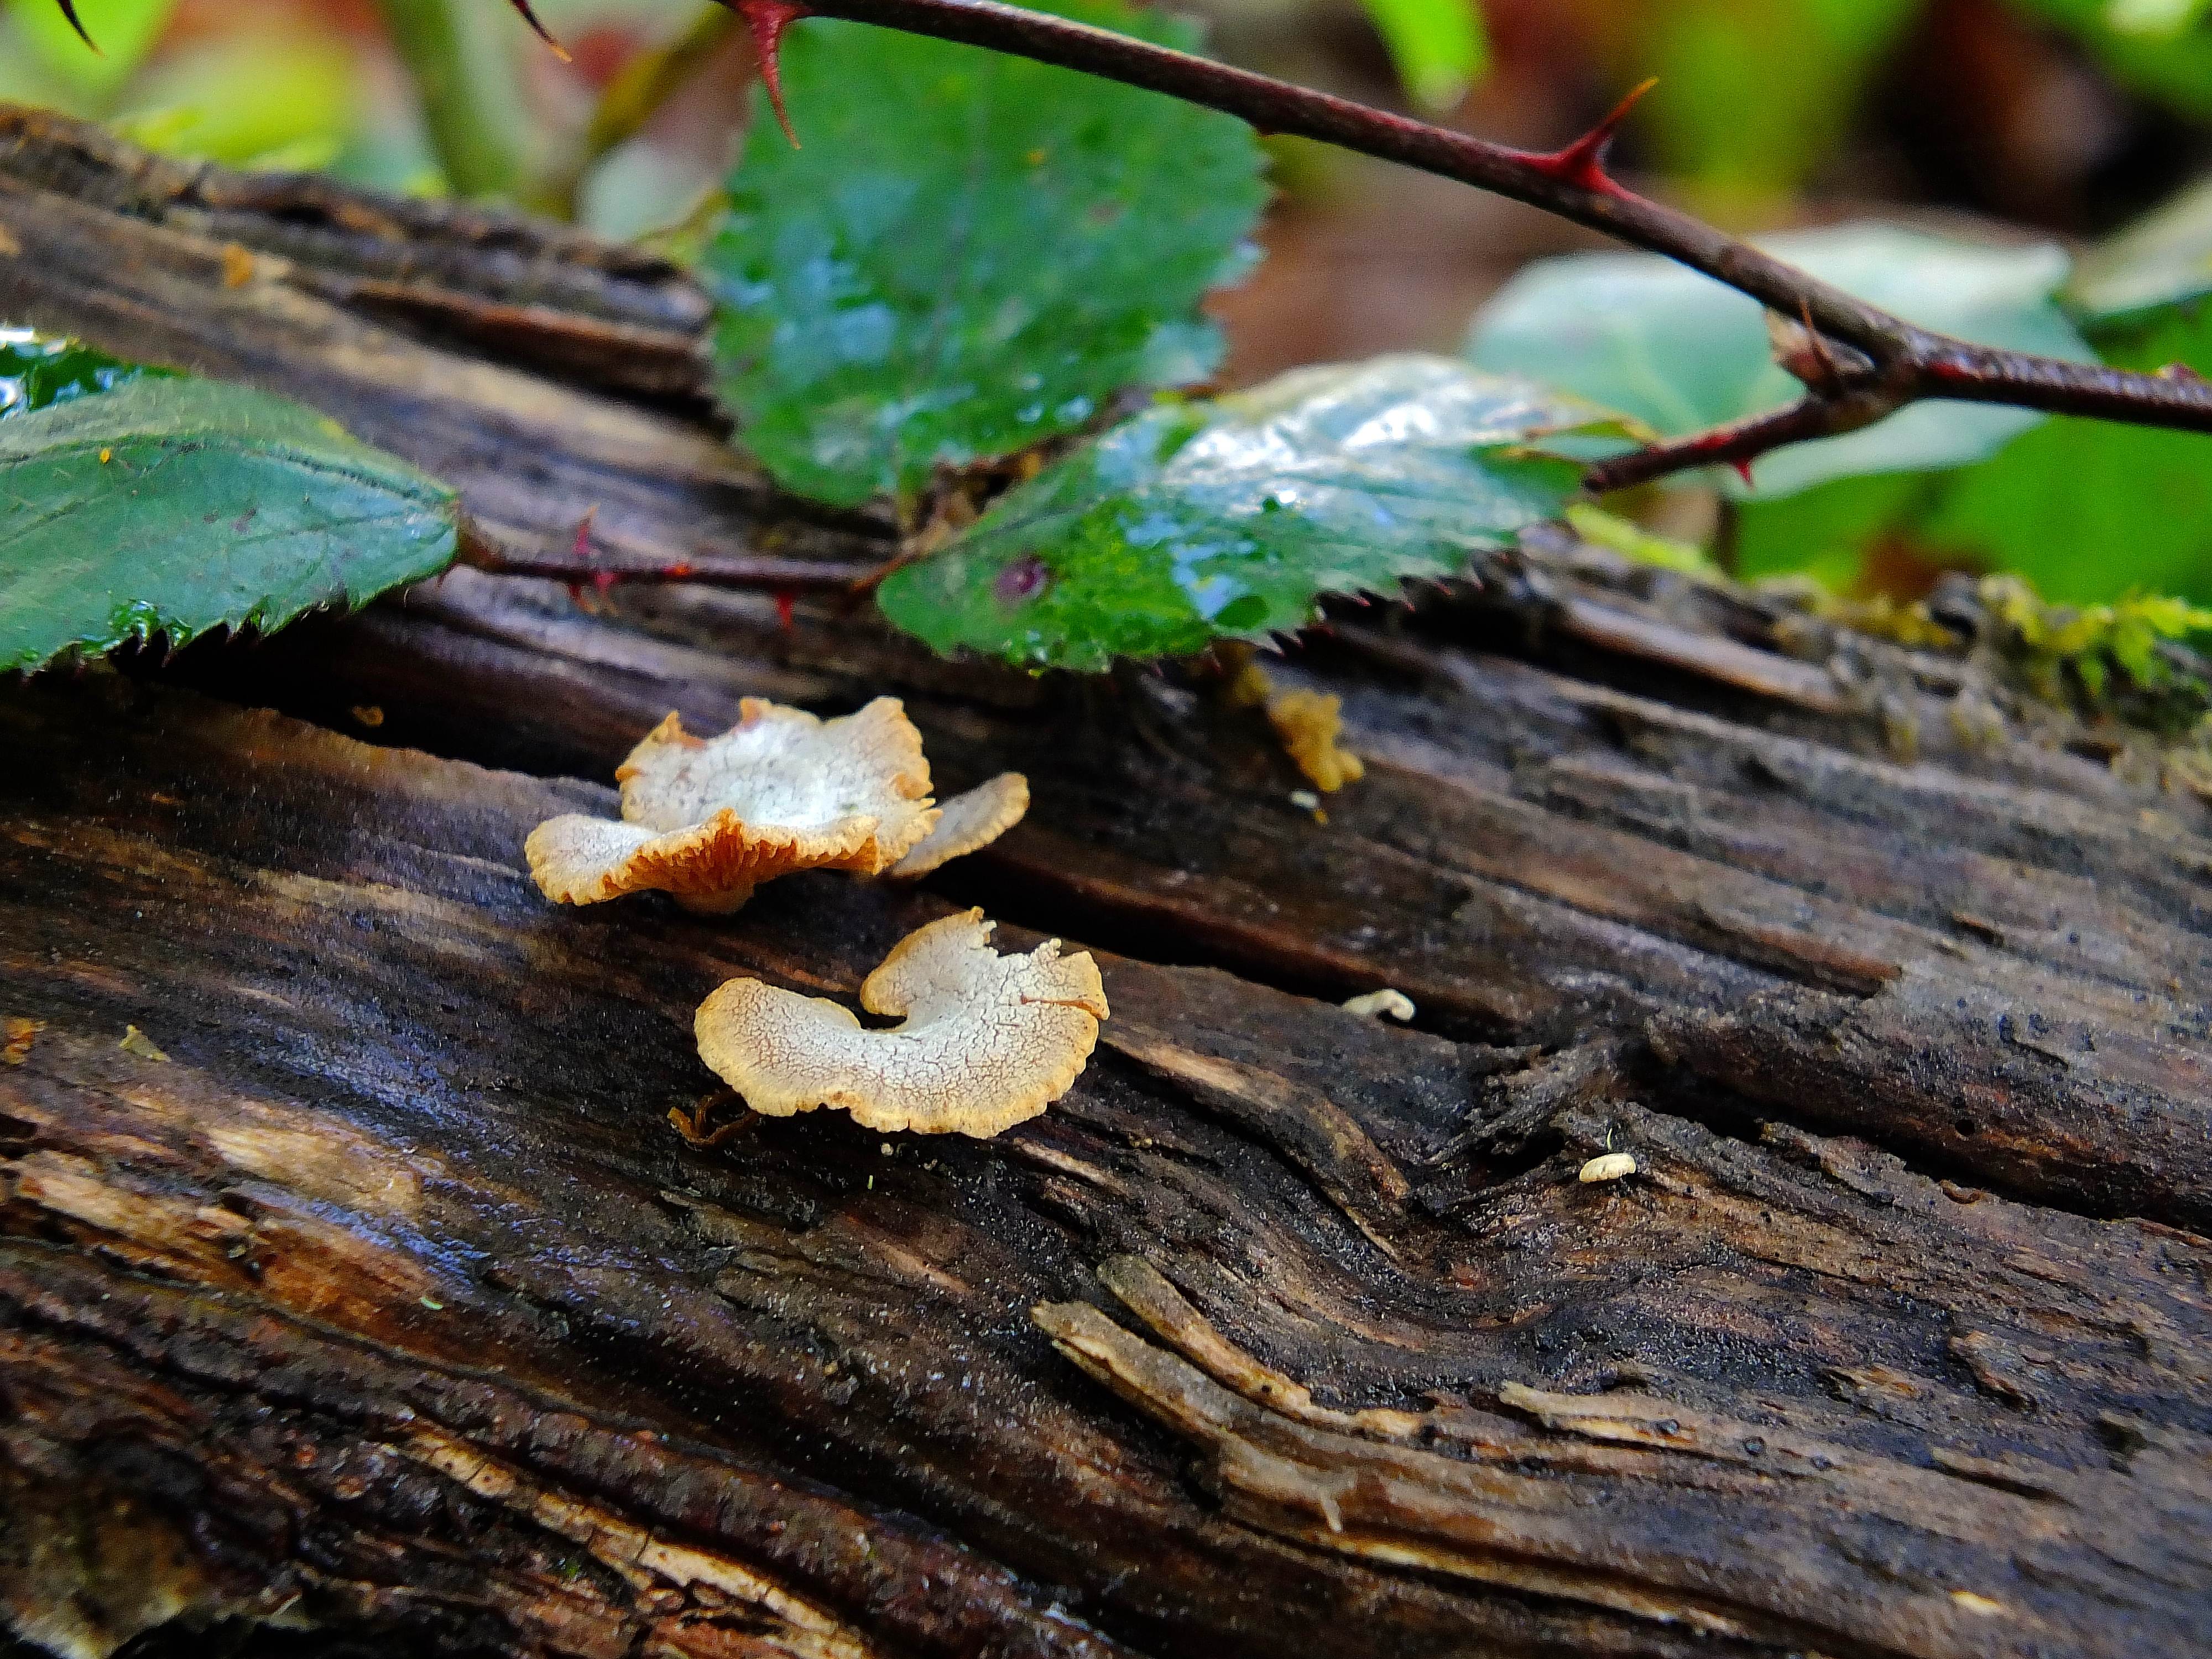
tree, nature, branch, plant, wood, leaf, flower, wildlife, green, macro, autumn, flora, fauna, flowers, close up, naturaleza, flores, galicia, pontevedra, espana, ggl1, gaby1, fujifilmxs1, macro photography, pontevedragaliciaespa a